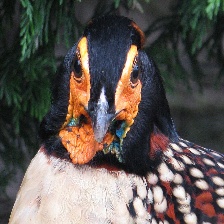
Species: CABOTS TRAGOPAN
Scientific name: TRAGOPAN CABOTI